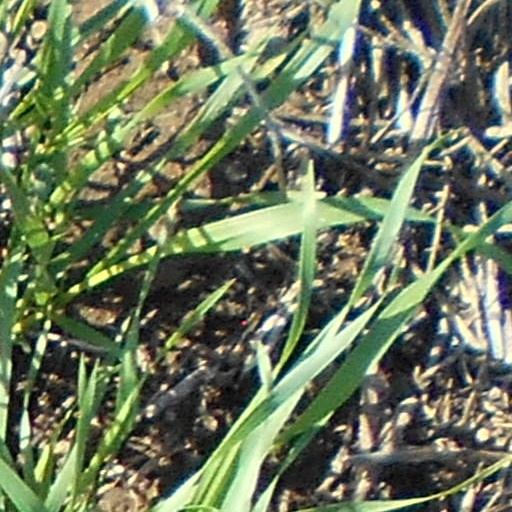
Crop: wheat